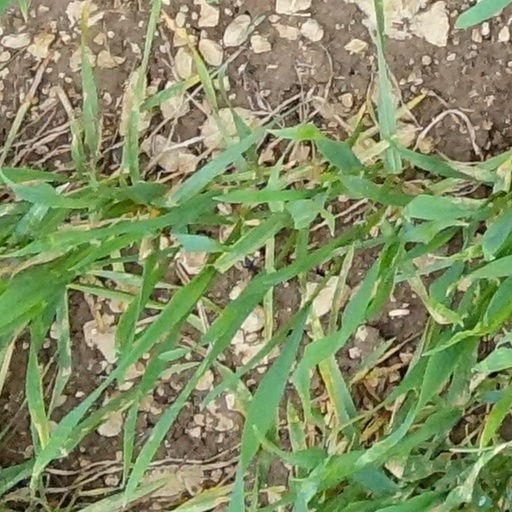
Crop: wheat